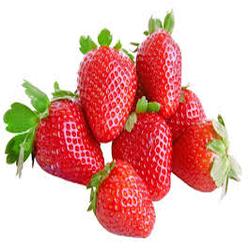
Label: Strawberry